Mansfield Lovell

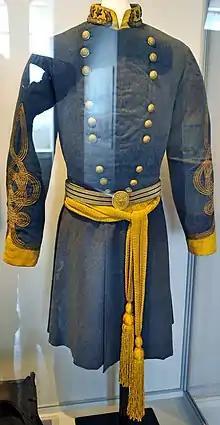
Lovell's uniform, Louisiana State Museum, The Cabildo

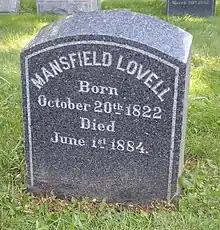
Lovell grave marker, Woodlawn Cemetery, Bronx

General Lovell was roundly criticized for his failure to prevent the fall of the city even though he did not have sufficient men or materiel to repulse the Union forces. He then commanded an infantry division under Maj. Gen. Earl Van Dorn at the Second Battle of Corinth in Mississippi. Historian Peter Cozzens stated that if Lovell had been more aggressive on the first day of battle, the Confederates might have won the battle. Cozzens excused Lovell's inertia on the second day, writing that any attack was probably doomed to fail. Lovell was later relieved of command as a consequence of his poor performance at New Orleans. Stung by this reprimand, he demanded a court of inquiry, which met in April 1863 and declared him innocent of charges of incompetence. However, he was not given any assignments for the rest of the war.